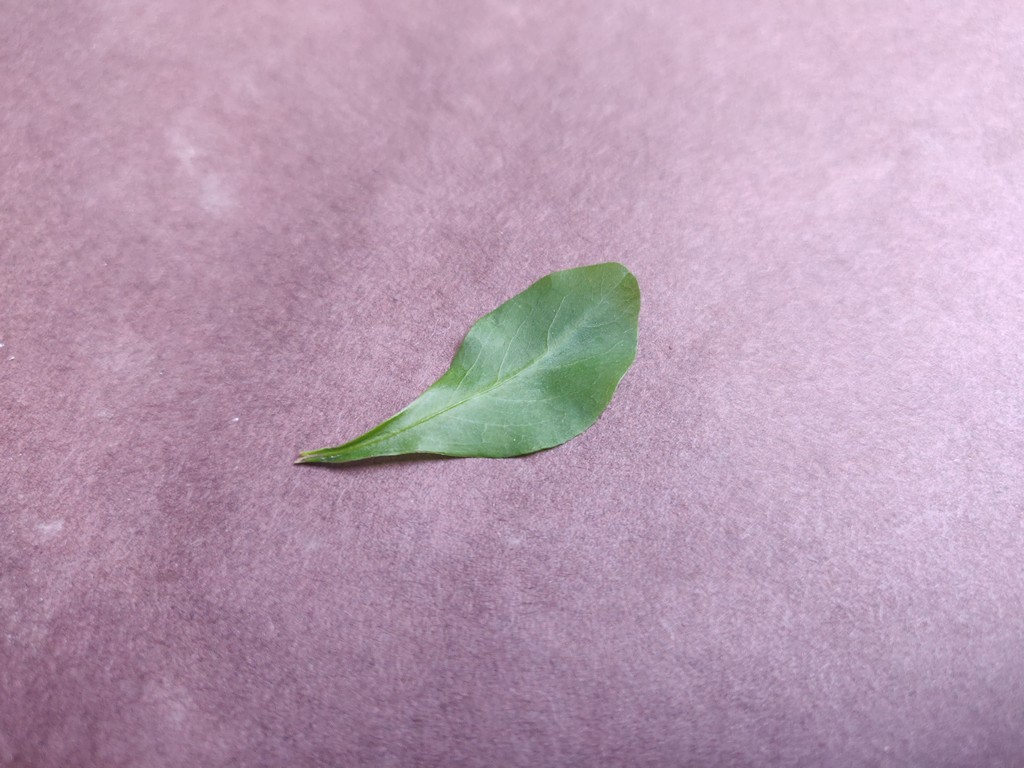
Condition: Healthy
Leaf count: single
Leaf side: front